Berlin–Wrocław railway

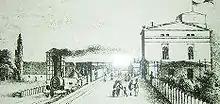
Fürstenwalde station about 1845

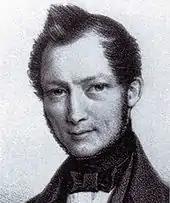
Adolph Riedel, Director of the NME from 1844 to 1849

Around 1840 all the major countries of the German Confederation began to build main-line railways. From 1837 to 1839, the first German long-distance railway was built in Saxony, the Leipzig–Dresden railway. In 1837 Austria began building its Northern Railway. From 1838 to 1840 the first railways crossing state boundaries (the Magdeburg–Leipzig railway and the Anhalt Railway) were built. More Prussian railway projects soon followed. Thus the "Berlin-Frankfurt Railway Company" ("Berlin-Frankfurter Eisenbahn-Gesellschaft") built an 81 kilometre-long railway between Berlin and Frankfurt (Oder) between 1840 and 1842 and opened it on 23 October 1842. It ran from the Frankfurter Bahnhof ("Frankfurt station"), later called the "Schlesischer Bahnhof", ("Silesian Station") in Berlin via Fürstenwalde to Frankfurt (Oder).